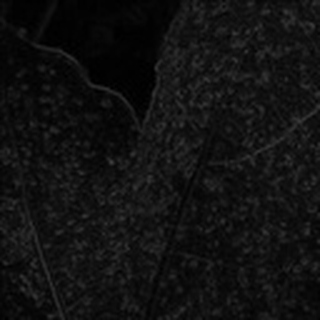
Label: cotton_aphids